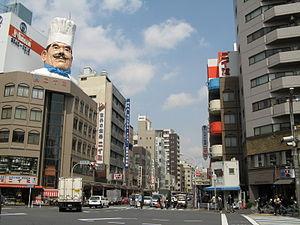
Kappabashi-dōri, ou simplement Kappabashi, est une rue de Tōkyō